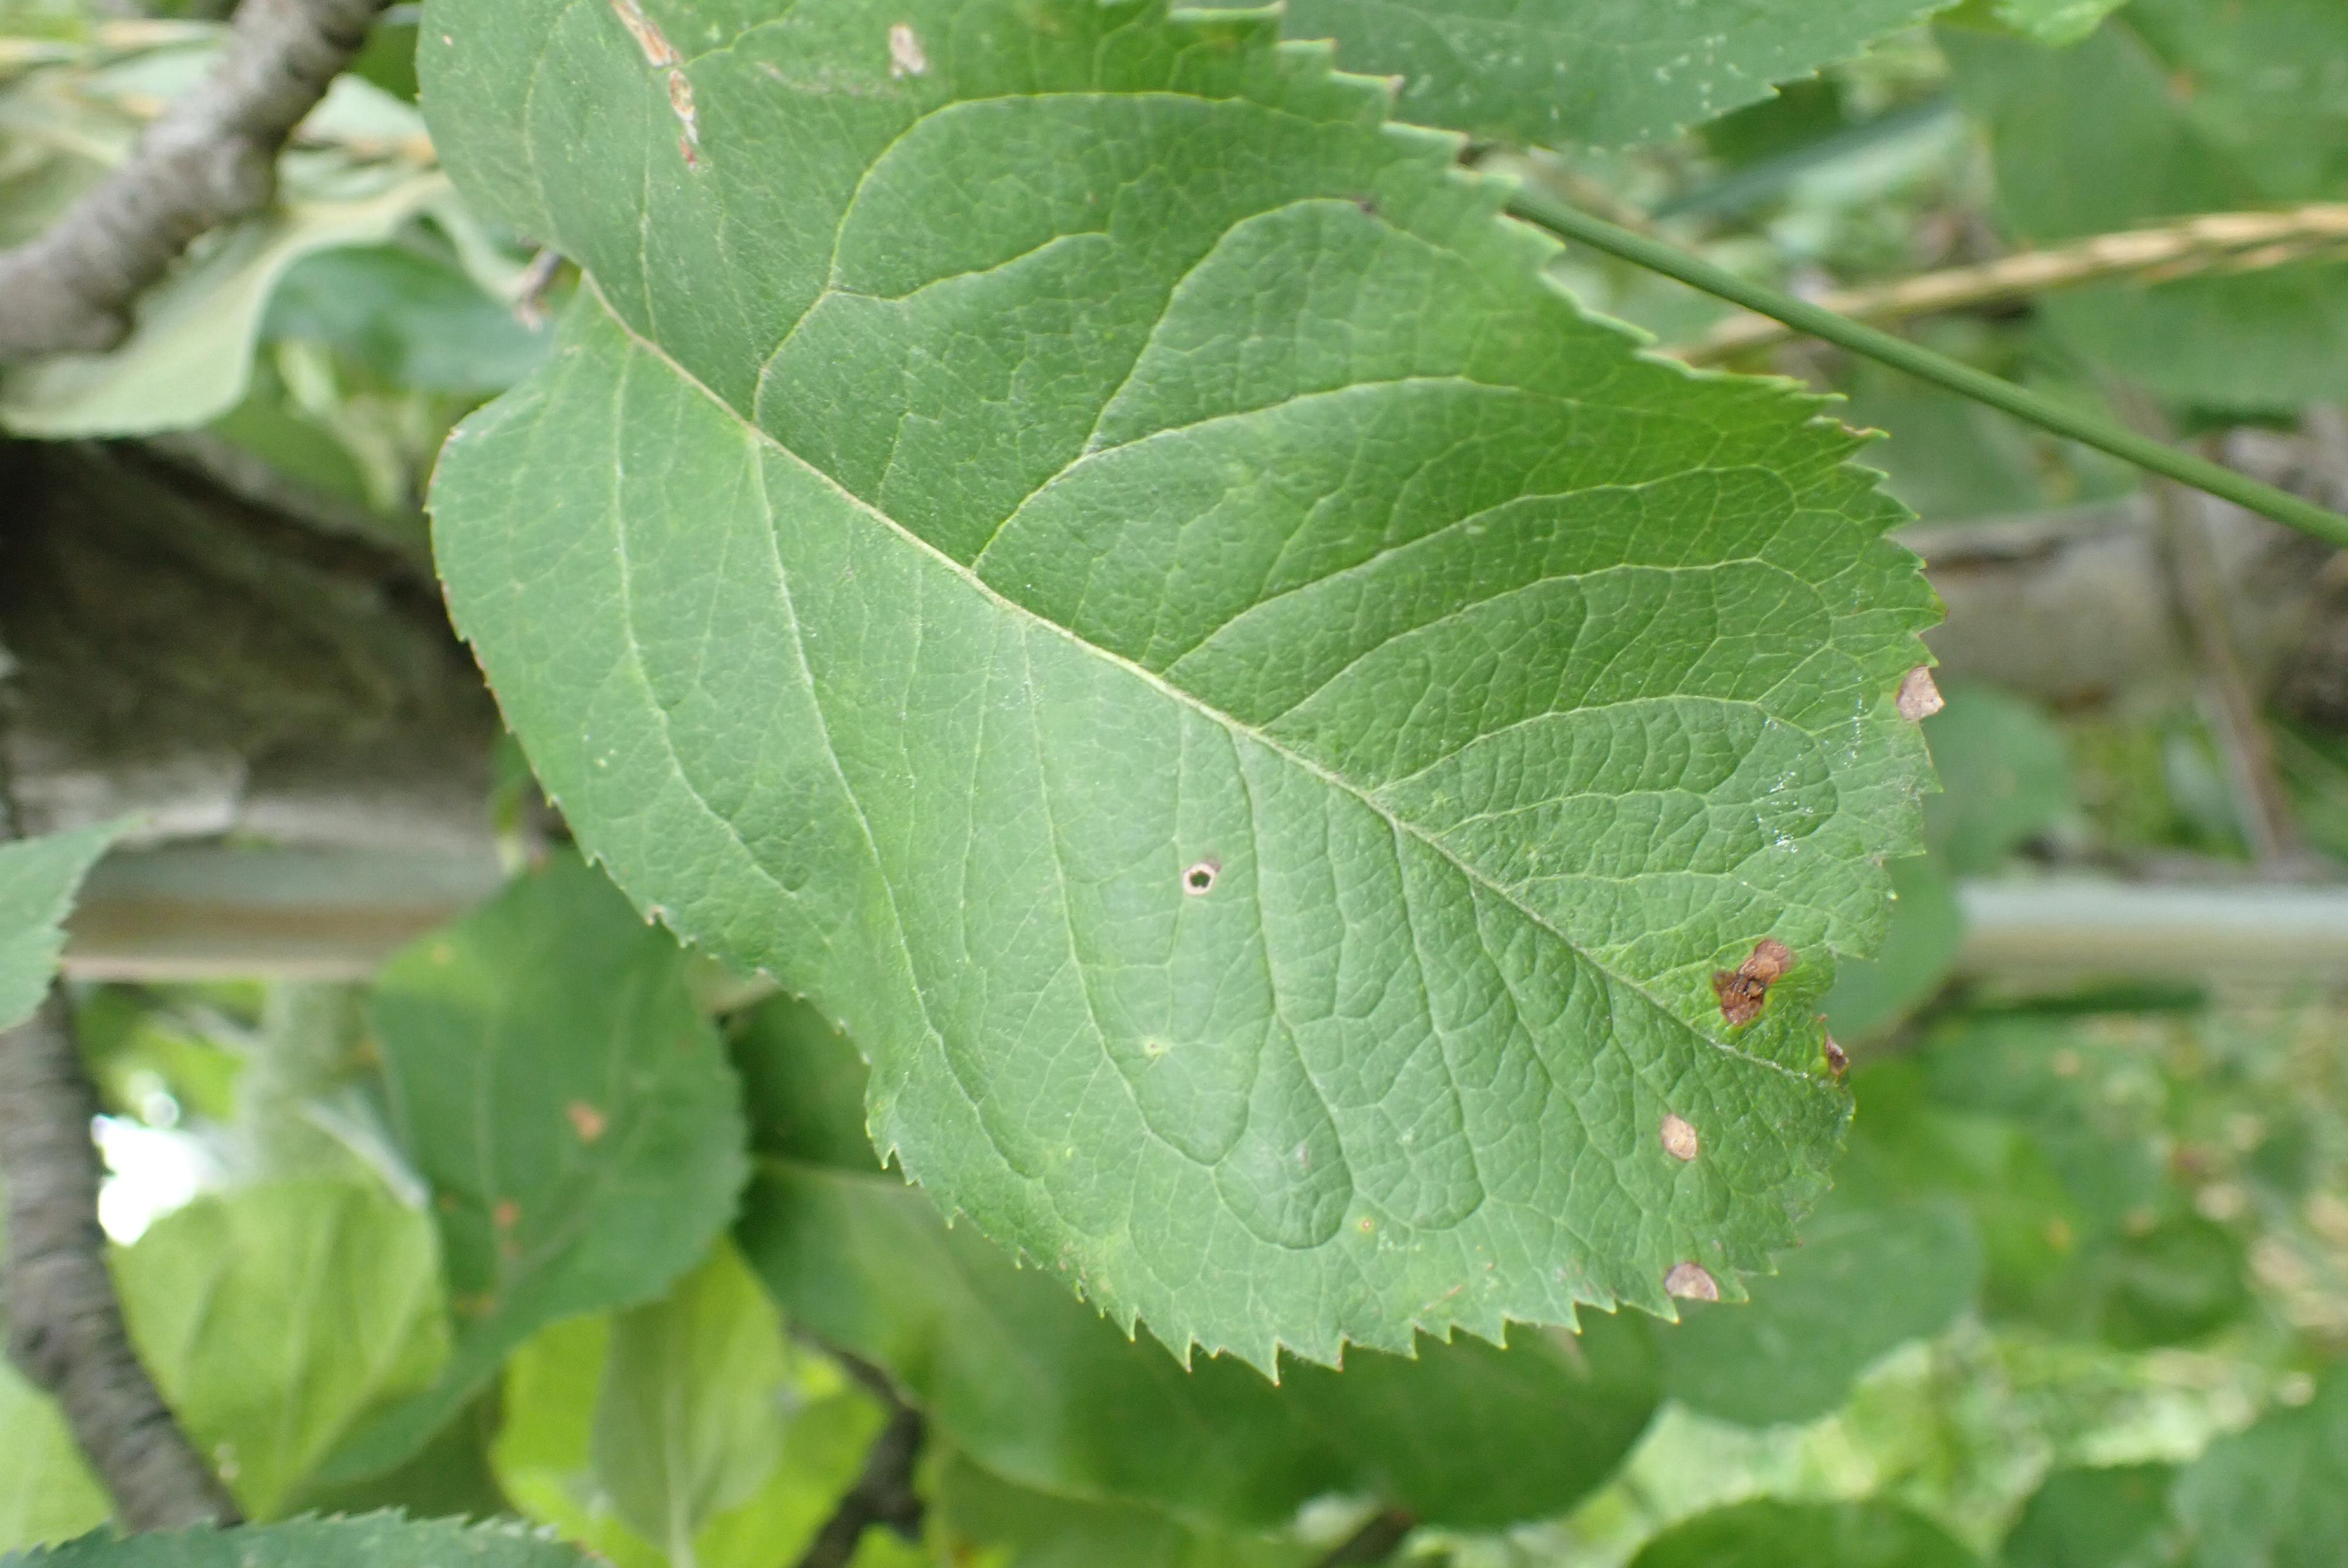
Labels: frog_eye_leaf_spot